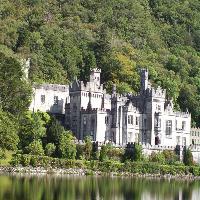
Weather: sun or clear